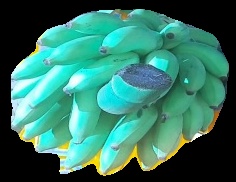
Variety: elakki-bale
Grade: grade2